Maometto (Winter)

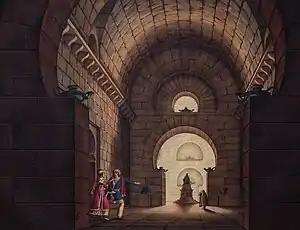
Scene from "Maometto" (Act 2, scene 7). Set design by Alessandro Sanquirico for the 1826 production at La Scala.

Maometto is an opera by Peter von Winter to a libretto by Felice Romani premièred in 1817 at La Scala, Milan. Romani's libretto is unusual in that it depicts Muhammad, the founder of Islam, following the 1736 play "Mahomet" by Voltaire, and not Mehmed the Conqueror, the Turkish sultan of the fifteenth century known from Rossini's "Maometto II".